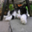
Label: cat